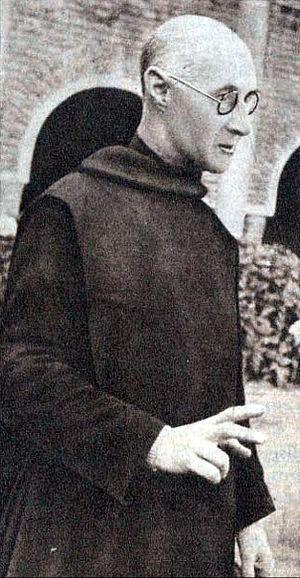
Pedro León Maximiano María Subercaseaux Errázuriz est un peintre chilien, qui s’illustra en particulier par un ensemble de tableaux historiques, mettant en scène des épisodes de l’histoire du Chili ainsi que les coutumes anciennes du pays, et se caractérisant par une mise en avant et un traitement minutieux des détails dans les personnages représentés. Il se signala par ailleurs en étant l’auteur, sous le pseudonyme de Lustig, d’une des premières séries de bande dessinée publiées dans son pays, intitulée Federico Von Pilsener. Son art se déploya également dans des dessins et portraits de saints, plus particulièrement de saint François d’Assise.